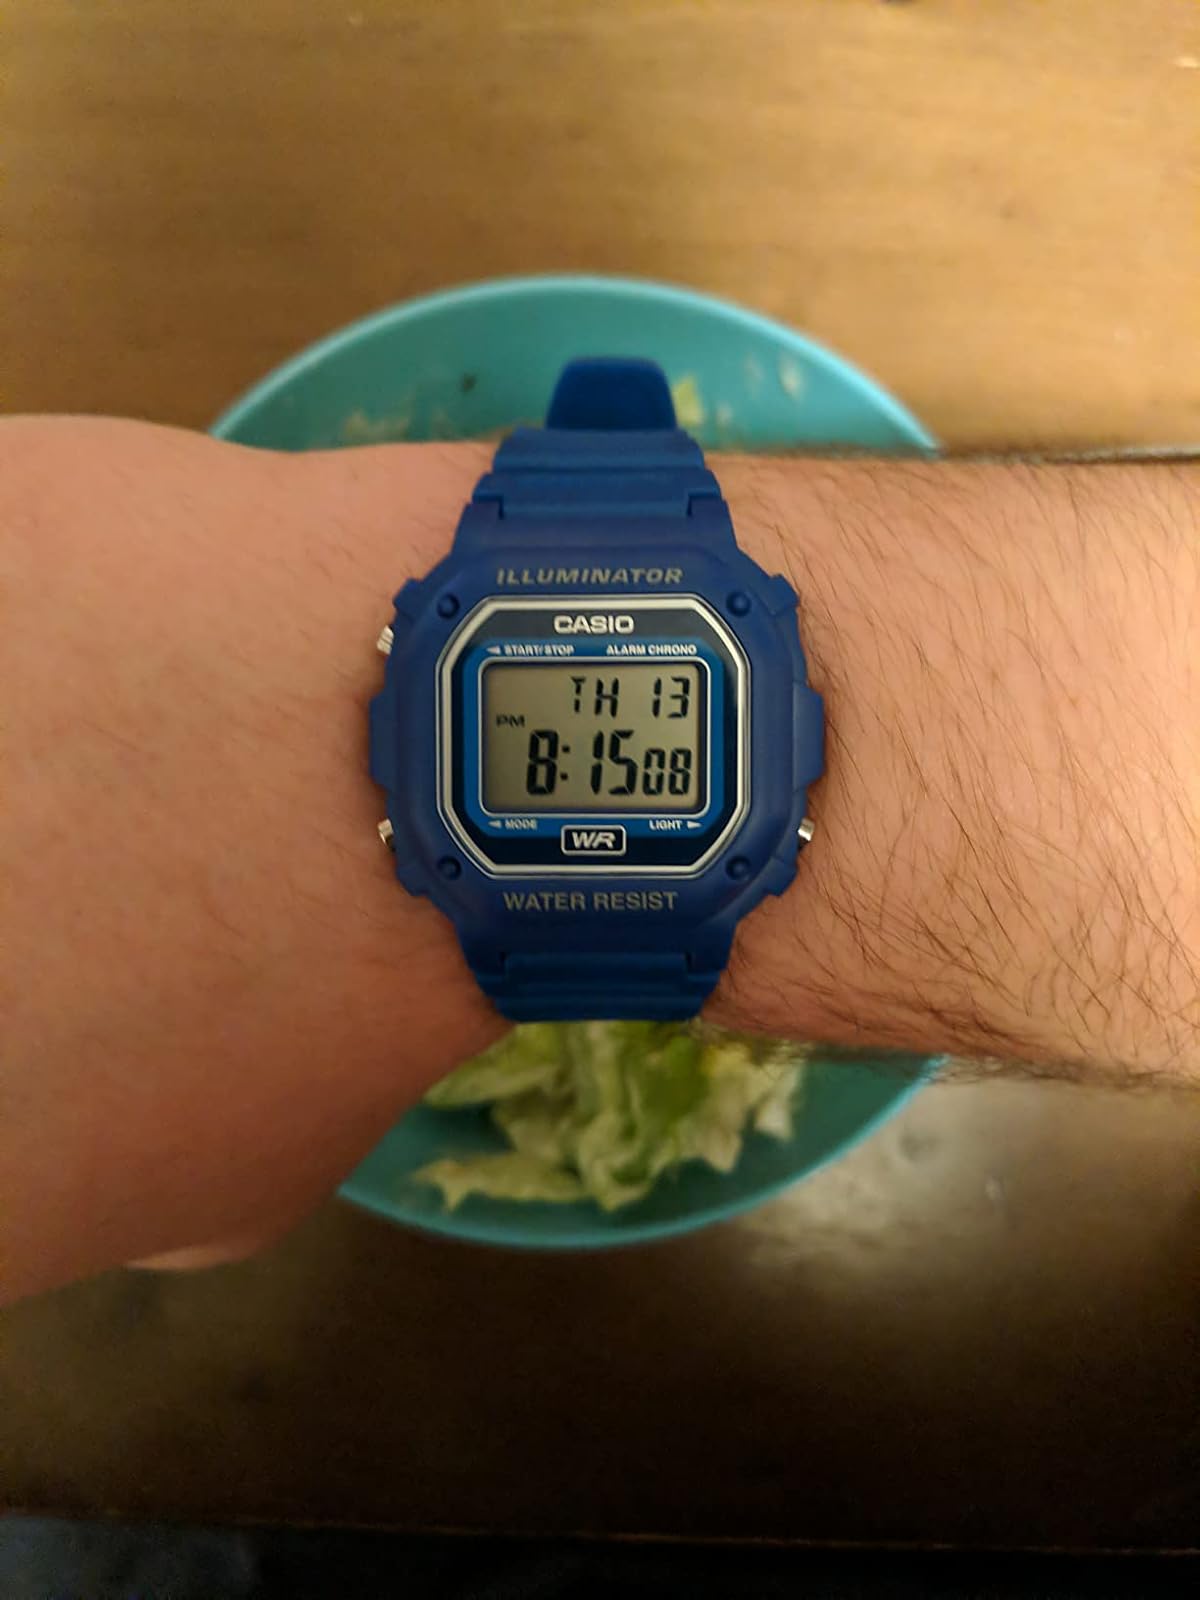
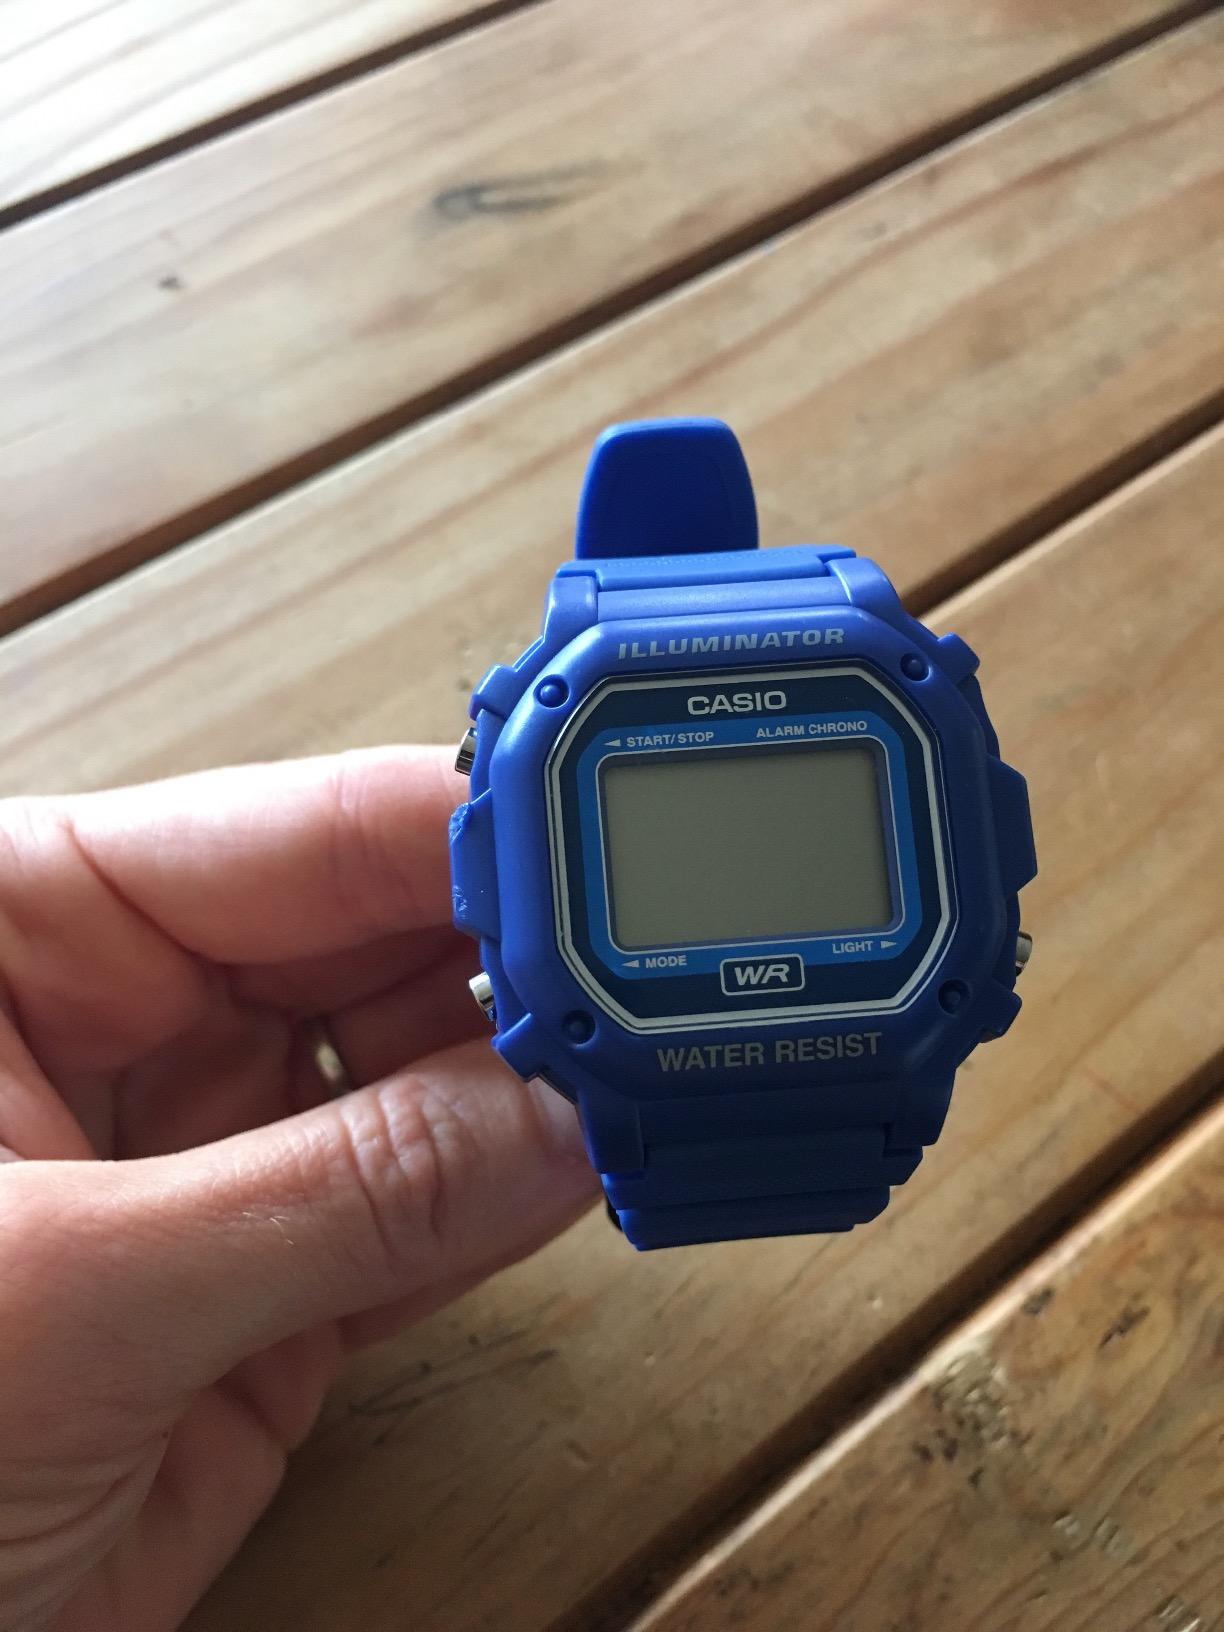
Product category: accessories_watch
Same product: yes